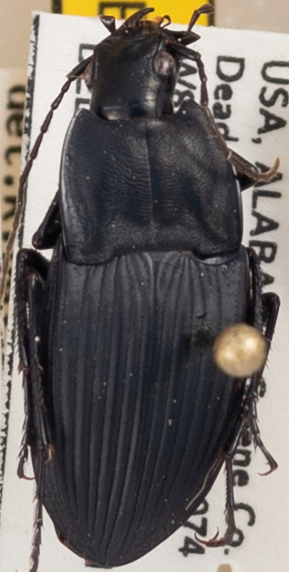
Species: Dicaelus furvus carinatus
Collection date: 2021-09-07
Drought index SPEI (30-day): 0.9
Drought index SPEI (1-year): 1.13
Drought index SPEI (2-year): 2.09